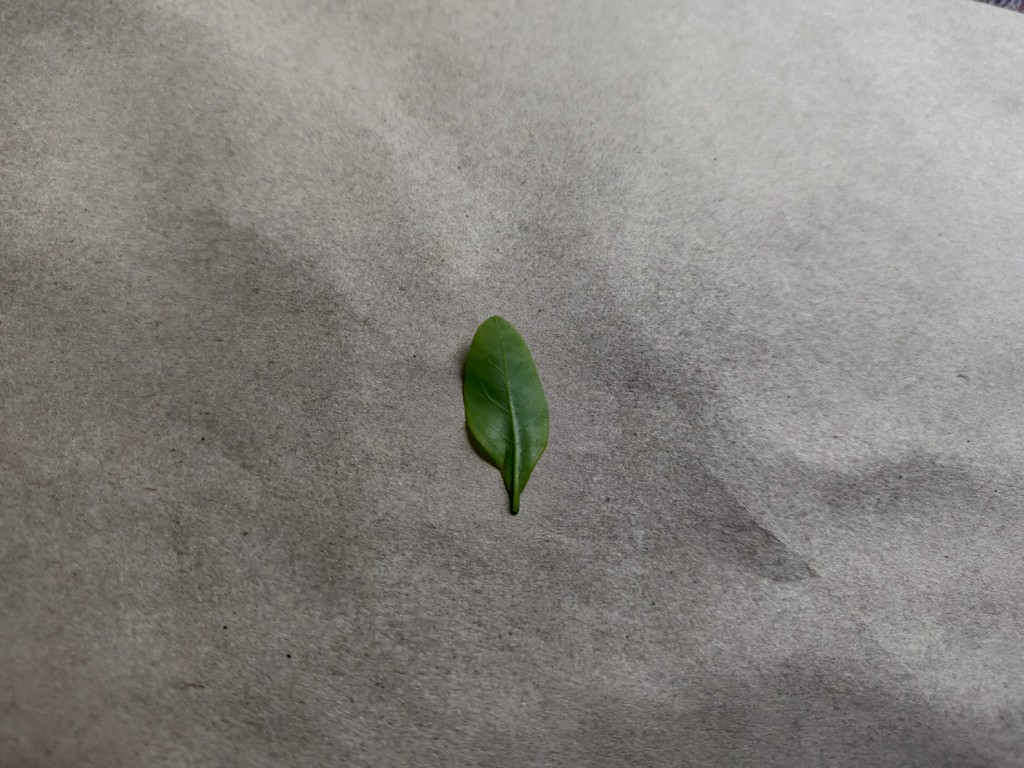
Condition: Healthy
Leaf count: single
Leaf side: back